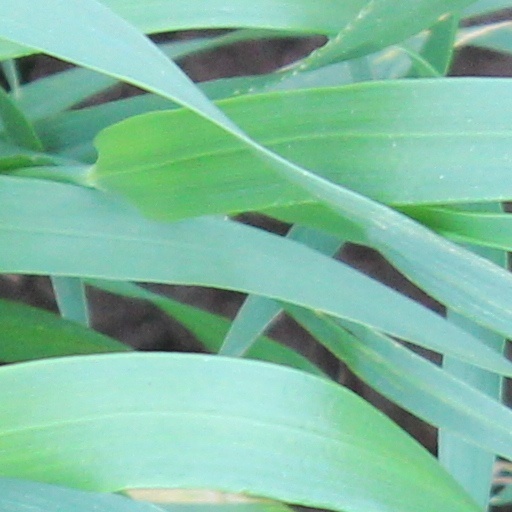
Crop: wheat